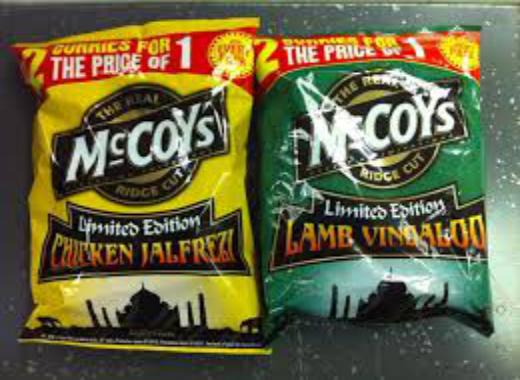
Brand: McCoys Crisps
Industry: Food